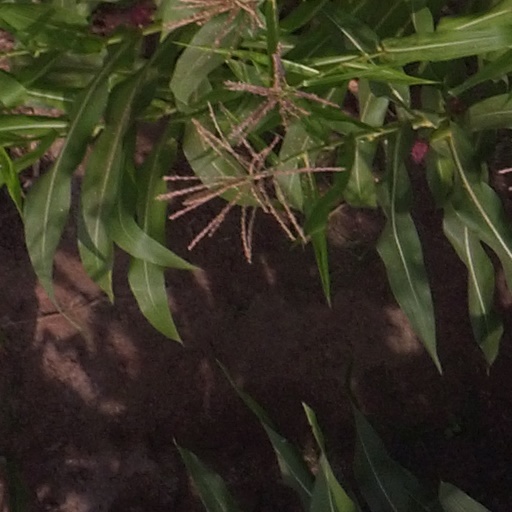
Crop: maize; corn